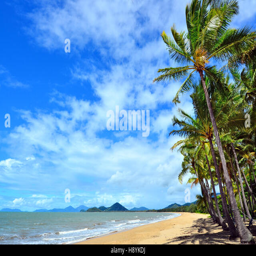
landscape in the far north